Halifax, Nova Scotia

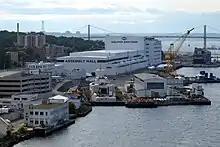
The Halifax Shipyard of Irving Shipbuilding, a major employer in Halifax

Halifax's first professional soccer club is the HFX Wanderers FC and are part of Canada's primary national soccer league, the Canadian Premier League. On May 25, 2018, the team was officially announced and that they would be playing at a temporary stadium on Halifax's Wanderers Grounds. They played their first league game on April 28, 2019, in 1–0 away loss to Pacific FC.